1998–99 UEFA Cup

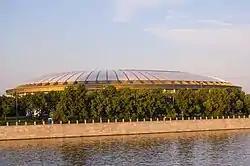
Luzhniki Stadium hosted the final

The 1998–99 UEFA Cup was won by Parma in the final against Marseille. It was their second title in the competition.